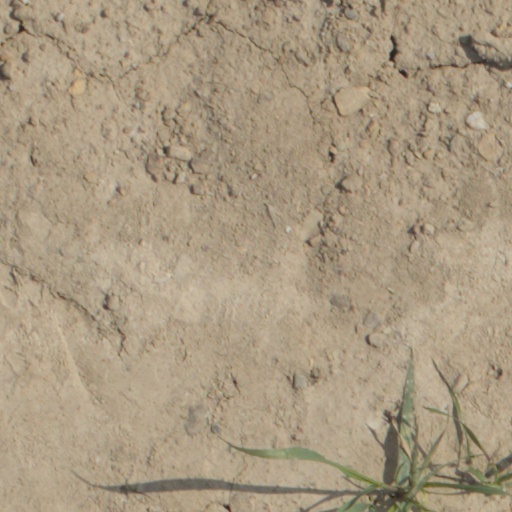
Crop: wheat